Mariano Rivera

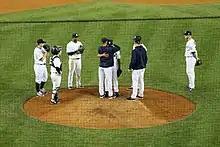
Rivera hugs teammates before leaving his final MLB game on September 26, 2013

That same offseason, Trevor Hoffman retired as the all-time regular season saves leader with a final tally of 601, leaving Rivera as the active leader in saves and 42 behind Hoffman's record to start 2011. Rivera's season was marked by several milestones. He broke the all-time record for games finished, and in May, he became the 15th pitcher to make 1,000 appearances and the first to do so with a single team. He was named an All-Star for the 12th time with a 1.85 ERA and 22 saves in 26 opportunities at the midseason break, but for the second consecutive year, he skipped the game to rest injuries. His pursuit of the saves record reached a climax in the final month of the season. On September 13, he collected his 600th save, making him just the second pitcher to accomplish the feat. Four days later, he saved his 601st game, tying him with Hoffman for the most in MLB history. Rivera broke the record on September 19 at Yankee Stadium by closing out a 6–4 win against the Twins, the final out a strikeout of Chris Parmelee. After the game, Panamanian President Ricardo Martinelli called him to offer his congratulations. Rivera finished the season with a 1.91 ERA, a 0.90 WHIP, and 44 saves in 49 opportunities, making him the first pitcher over the age of 40 to save at least 40 games in a season. In the offseason, he underwent throat surgery to remove polyps from his vocal cords.